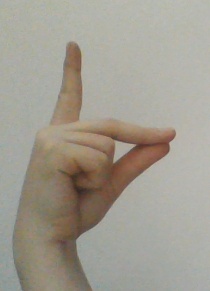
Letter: ta